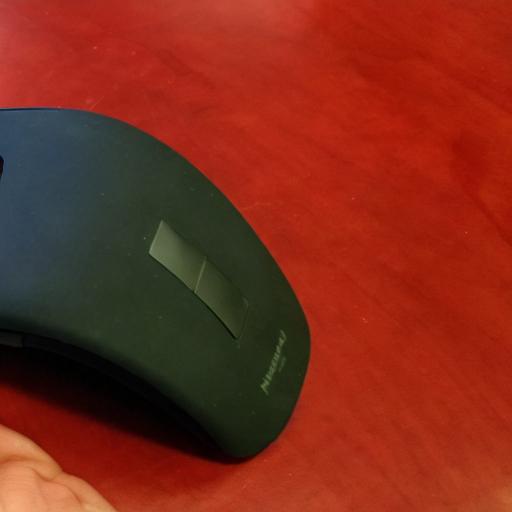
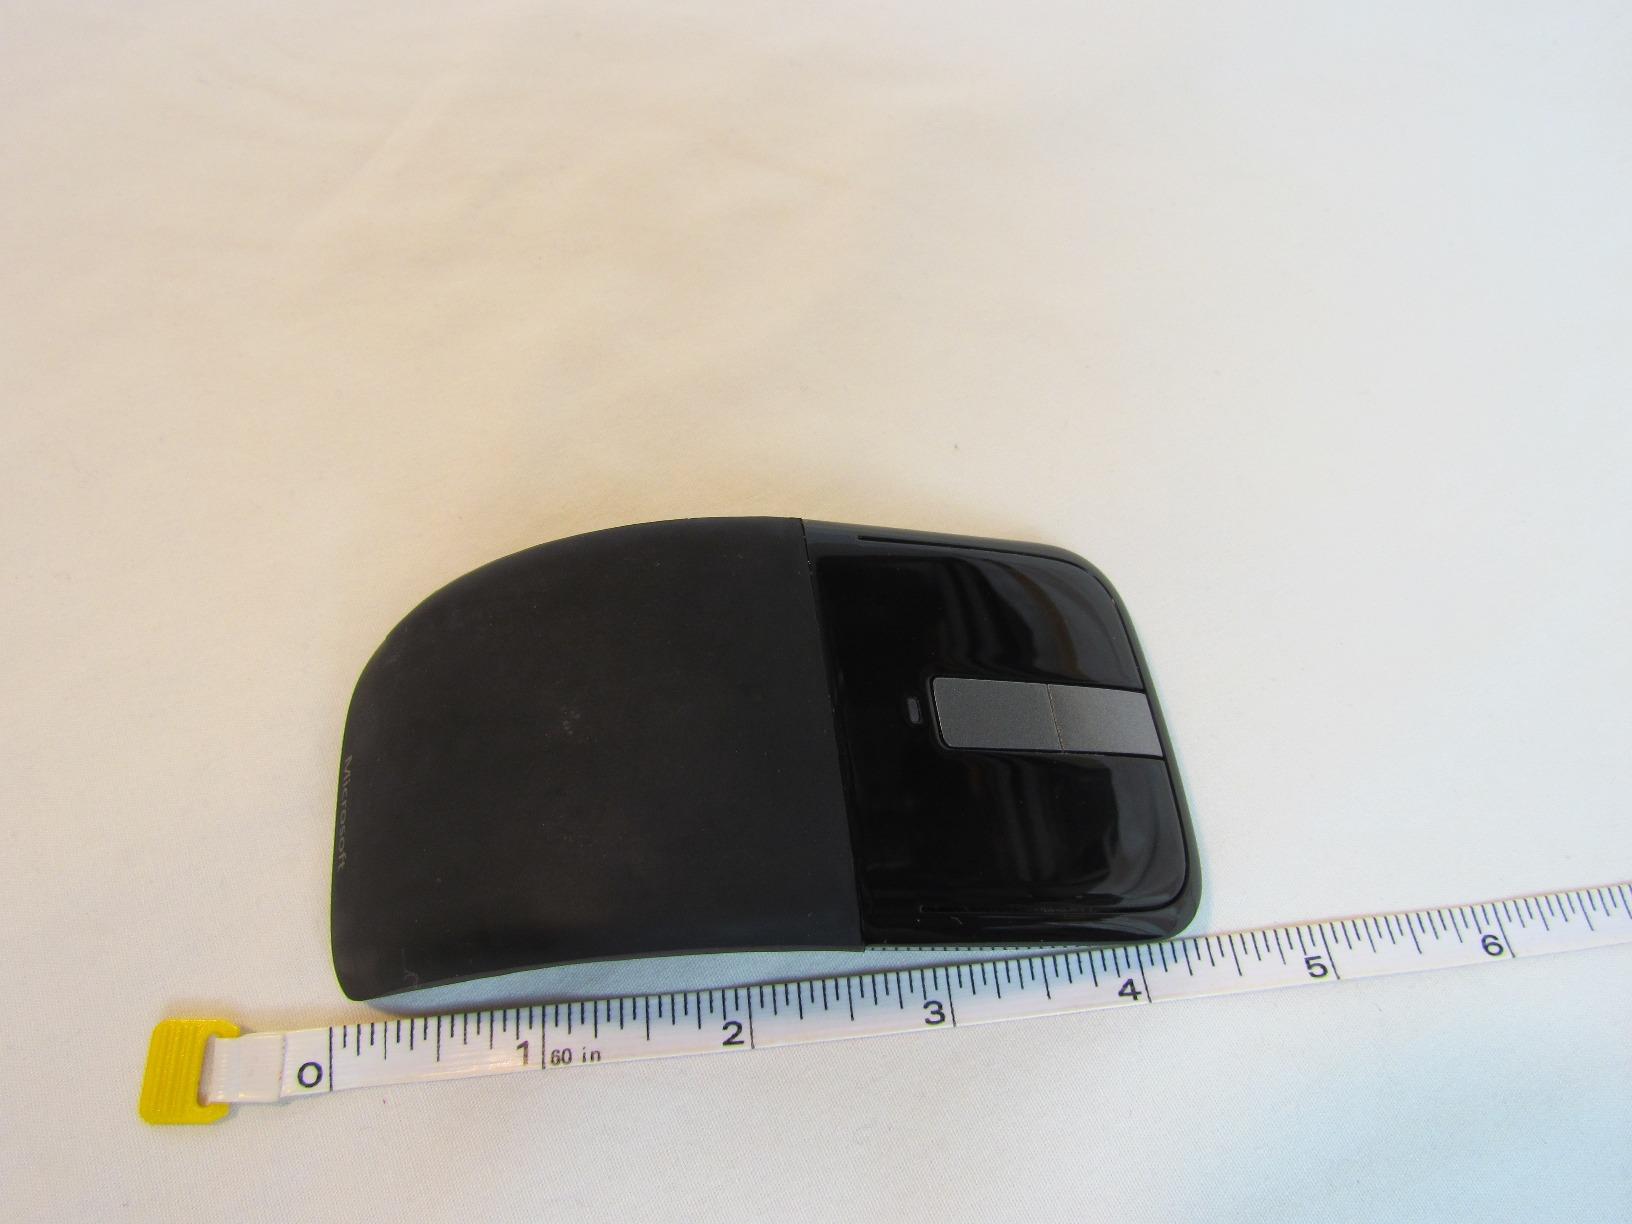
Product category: mouse
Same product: no